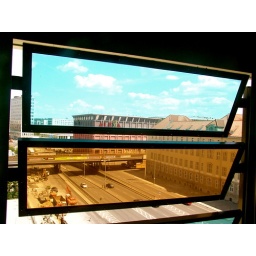
Looking out the window of a carparking building in Berlin